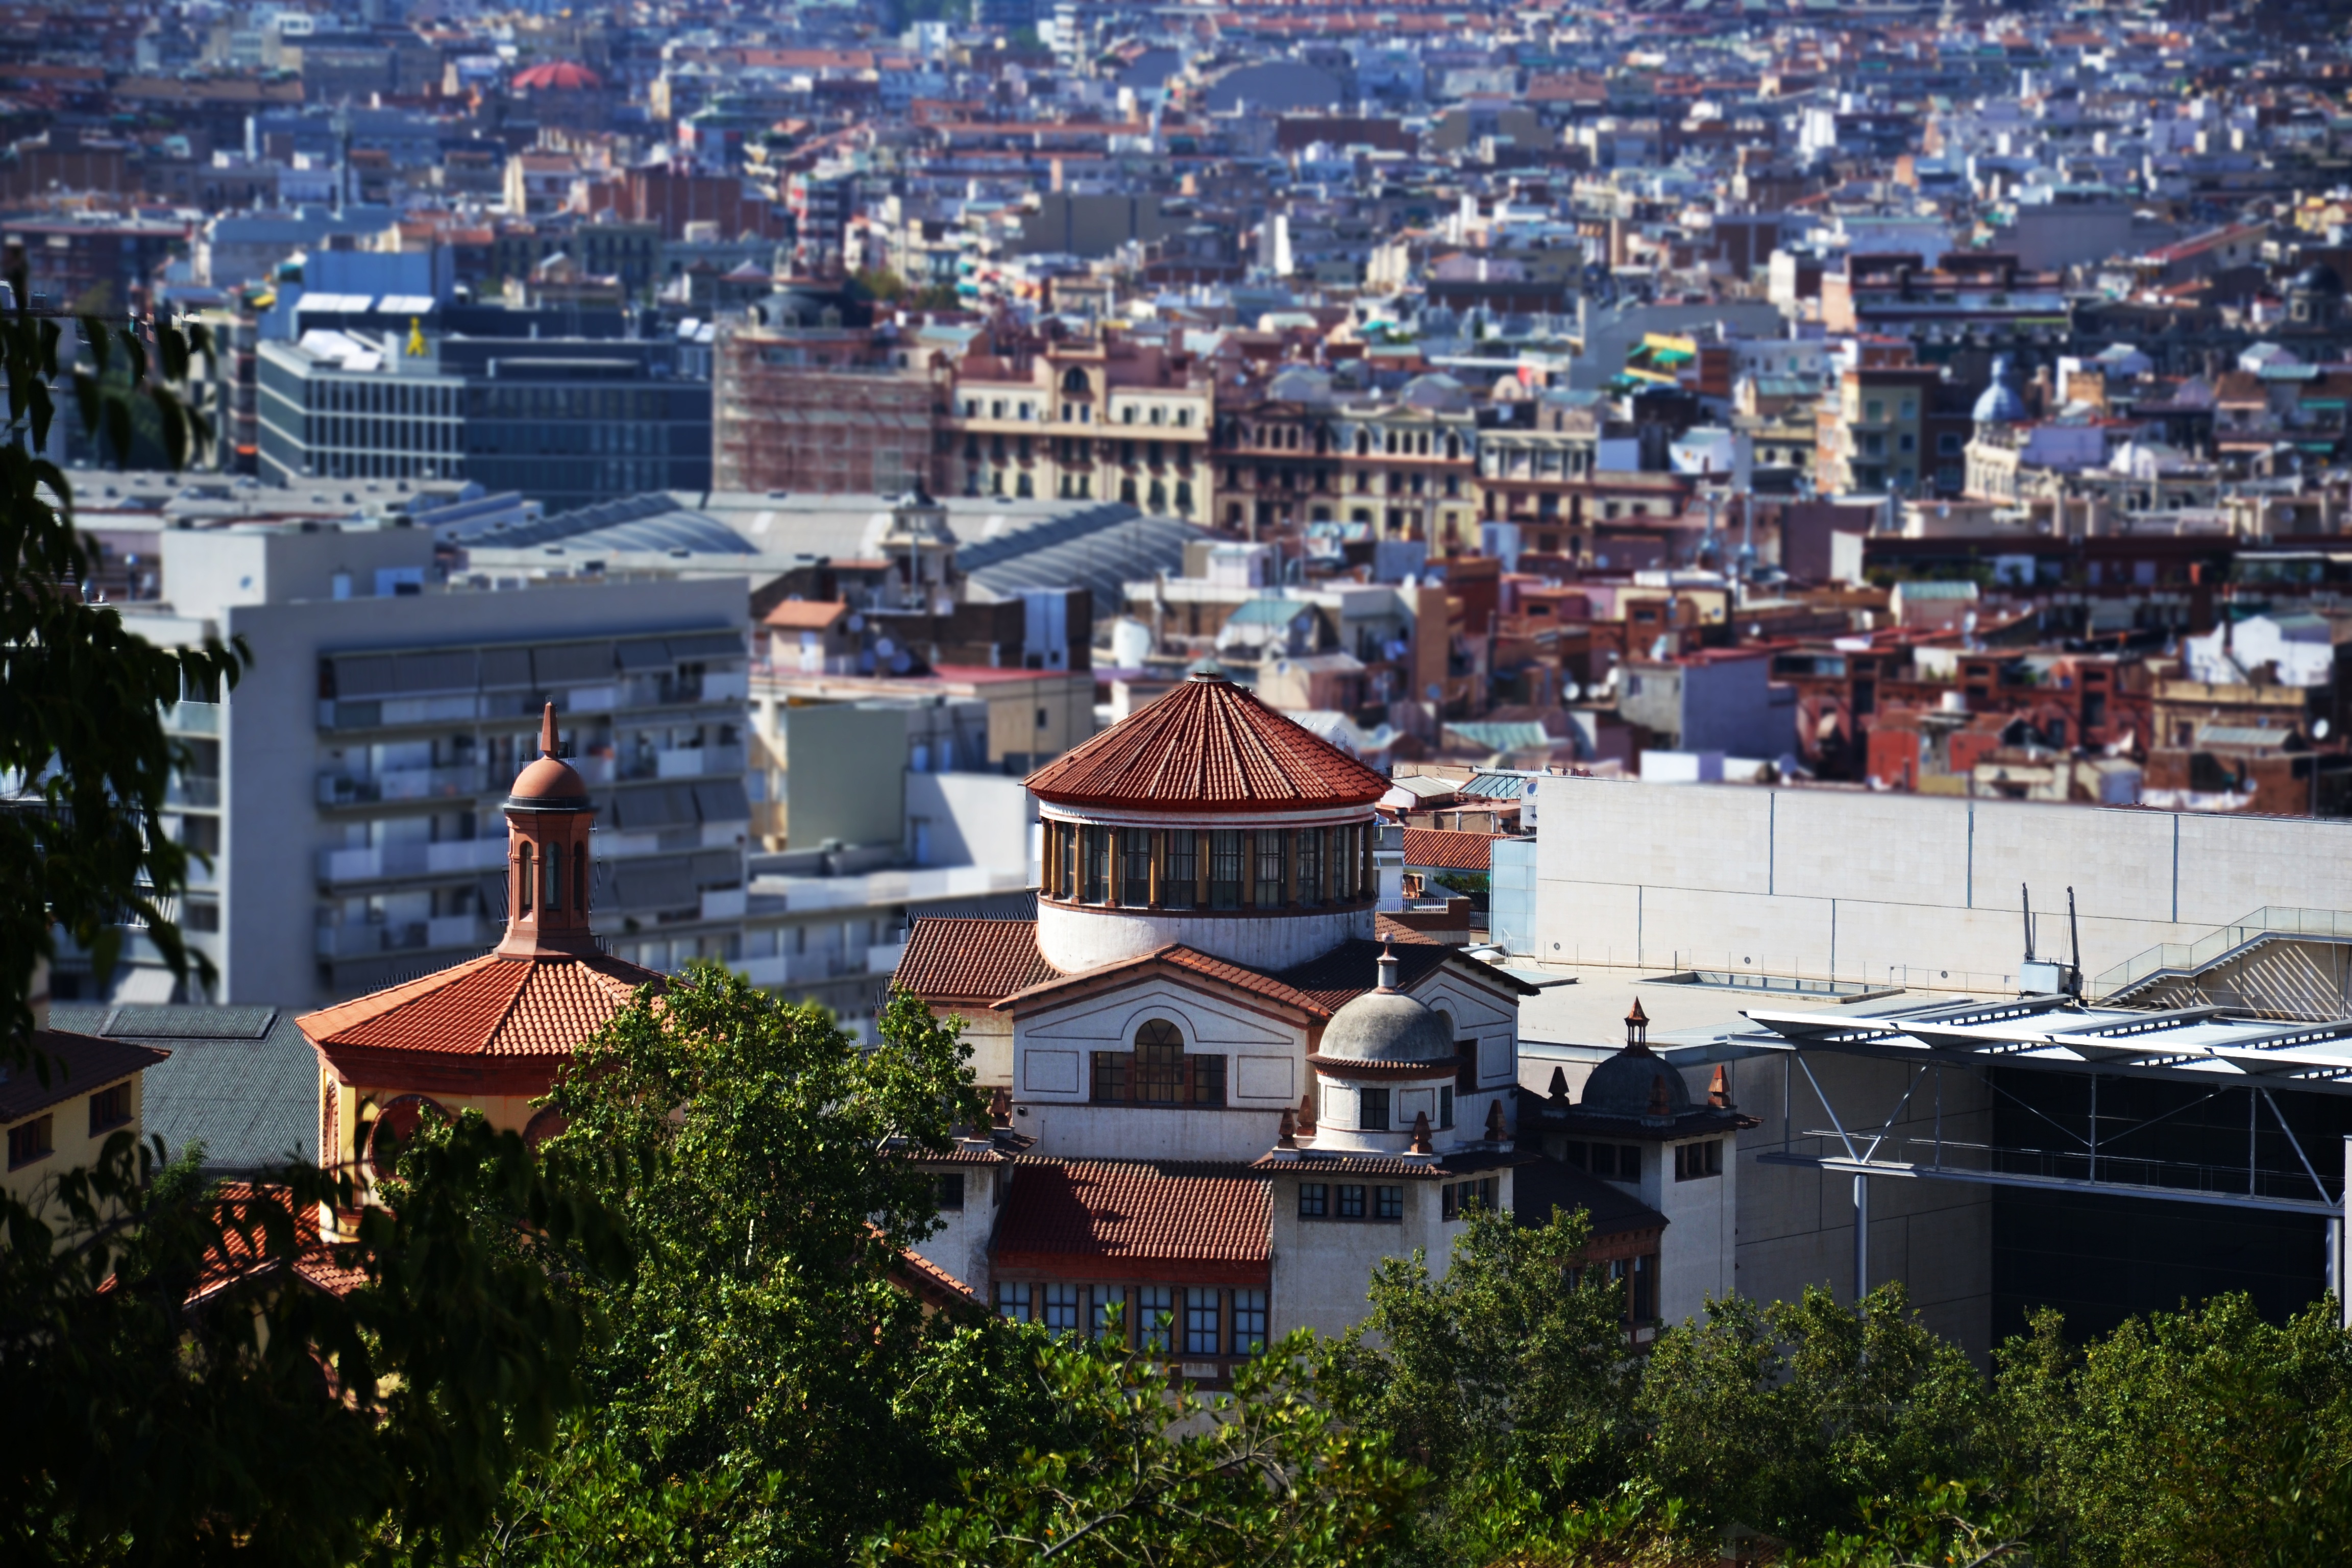
skyline, town, view, city, skyscraper, cityscape, downtown, suburb, tower, landmark, barcelona, tower block, gaudi, metropolis, neighbourhood, aerial photography, urban area, residential area, human settlement, metropolitan area, garden gaud